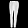
Label: Trouser